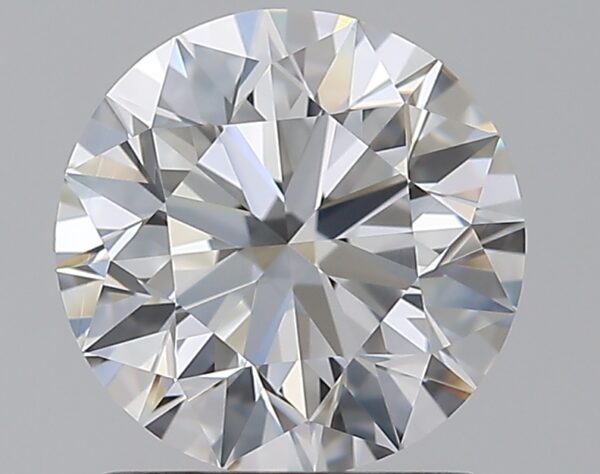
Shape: round
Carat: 1.31
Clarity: IF
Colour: D
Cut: EX
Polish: EX
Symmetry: EX
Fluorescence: N
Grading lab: GIA
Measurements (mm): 6.94 x 6.98 x 4.37